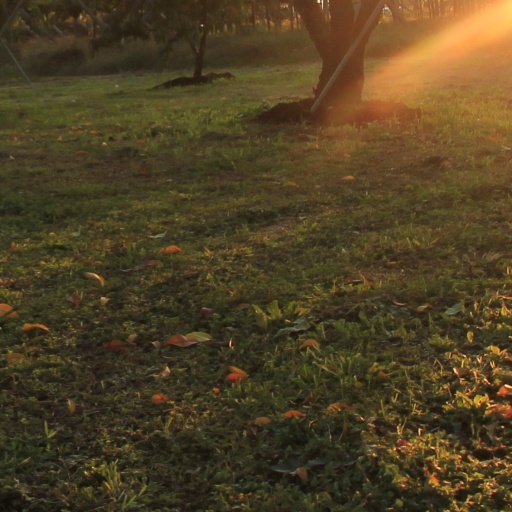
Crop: grape